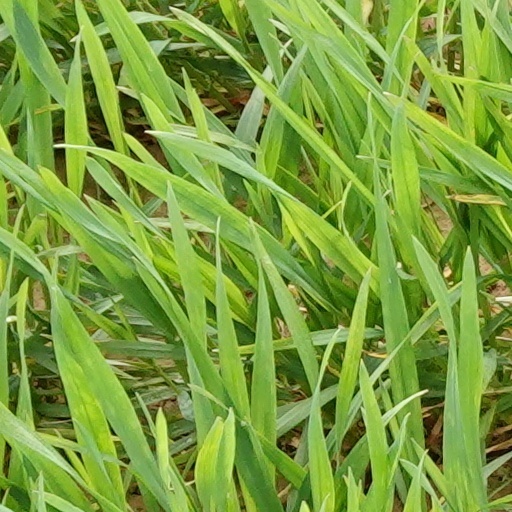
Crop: wheat